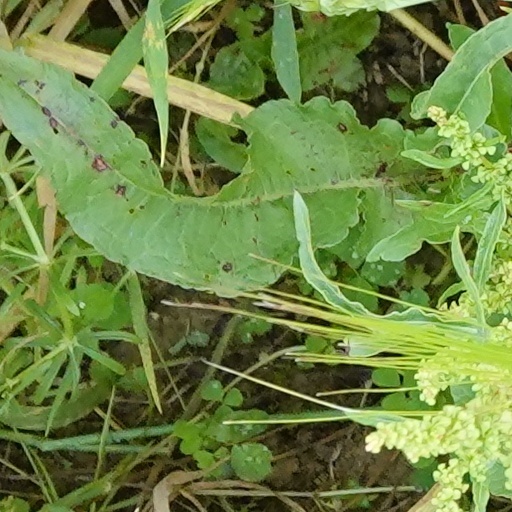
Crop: wheat